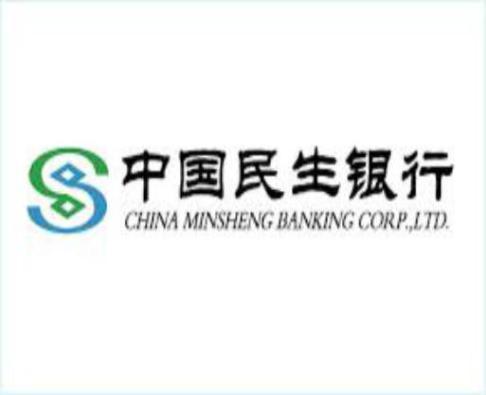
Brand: minsheng
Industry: Others